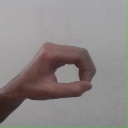
अक्षर: औ